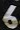
Number: 6